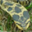
Label: snake